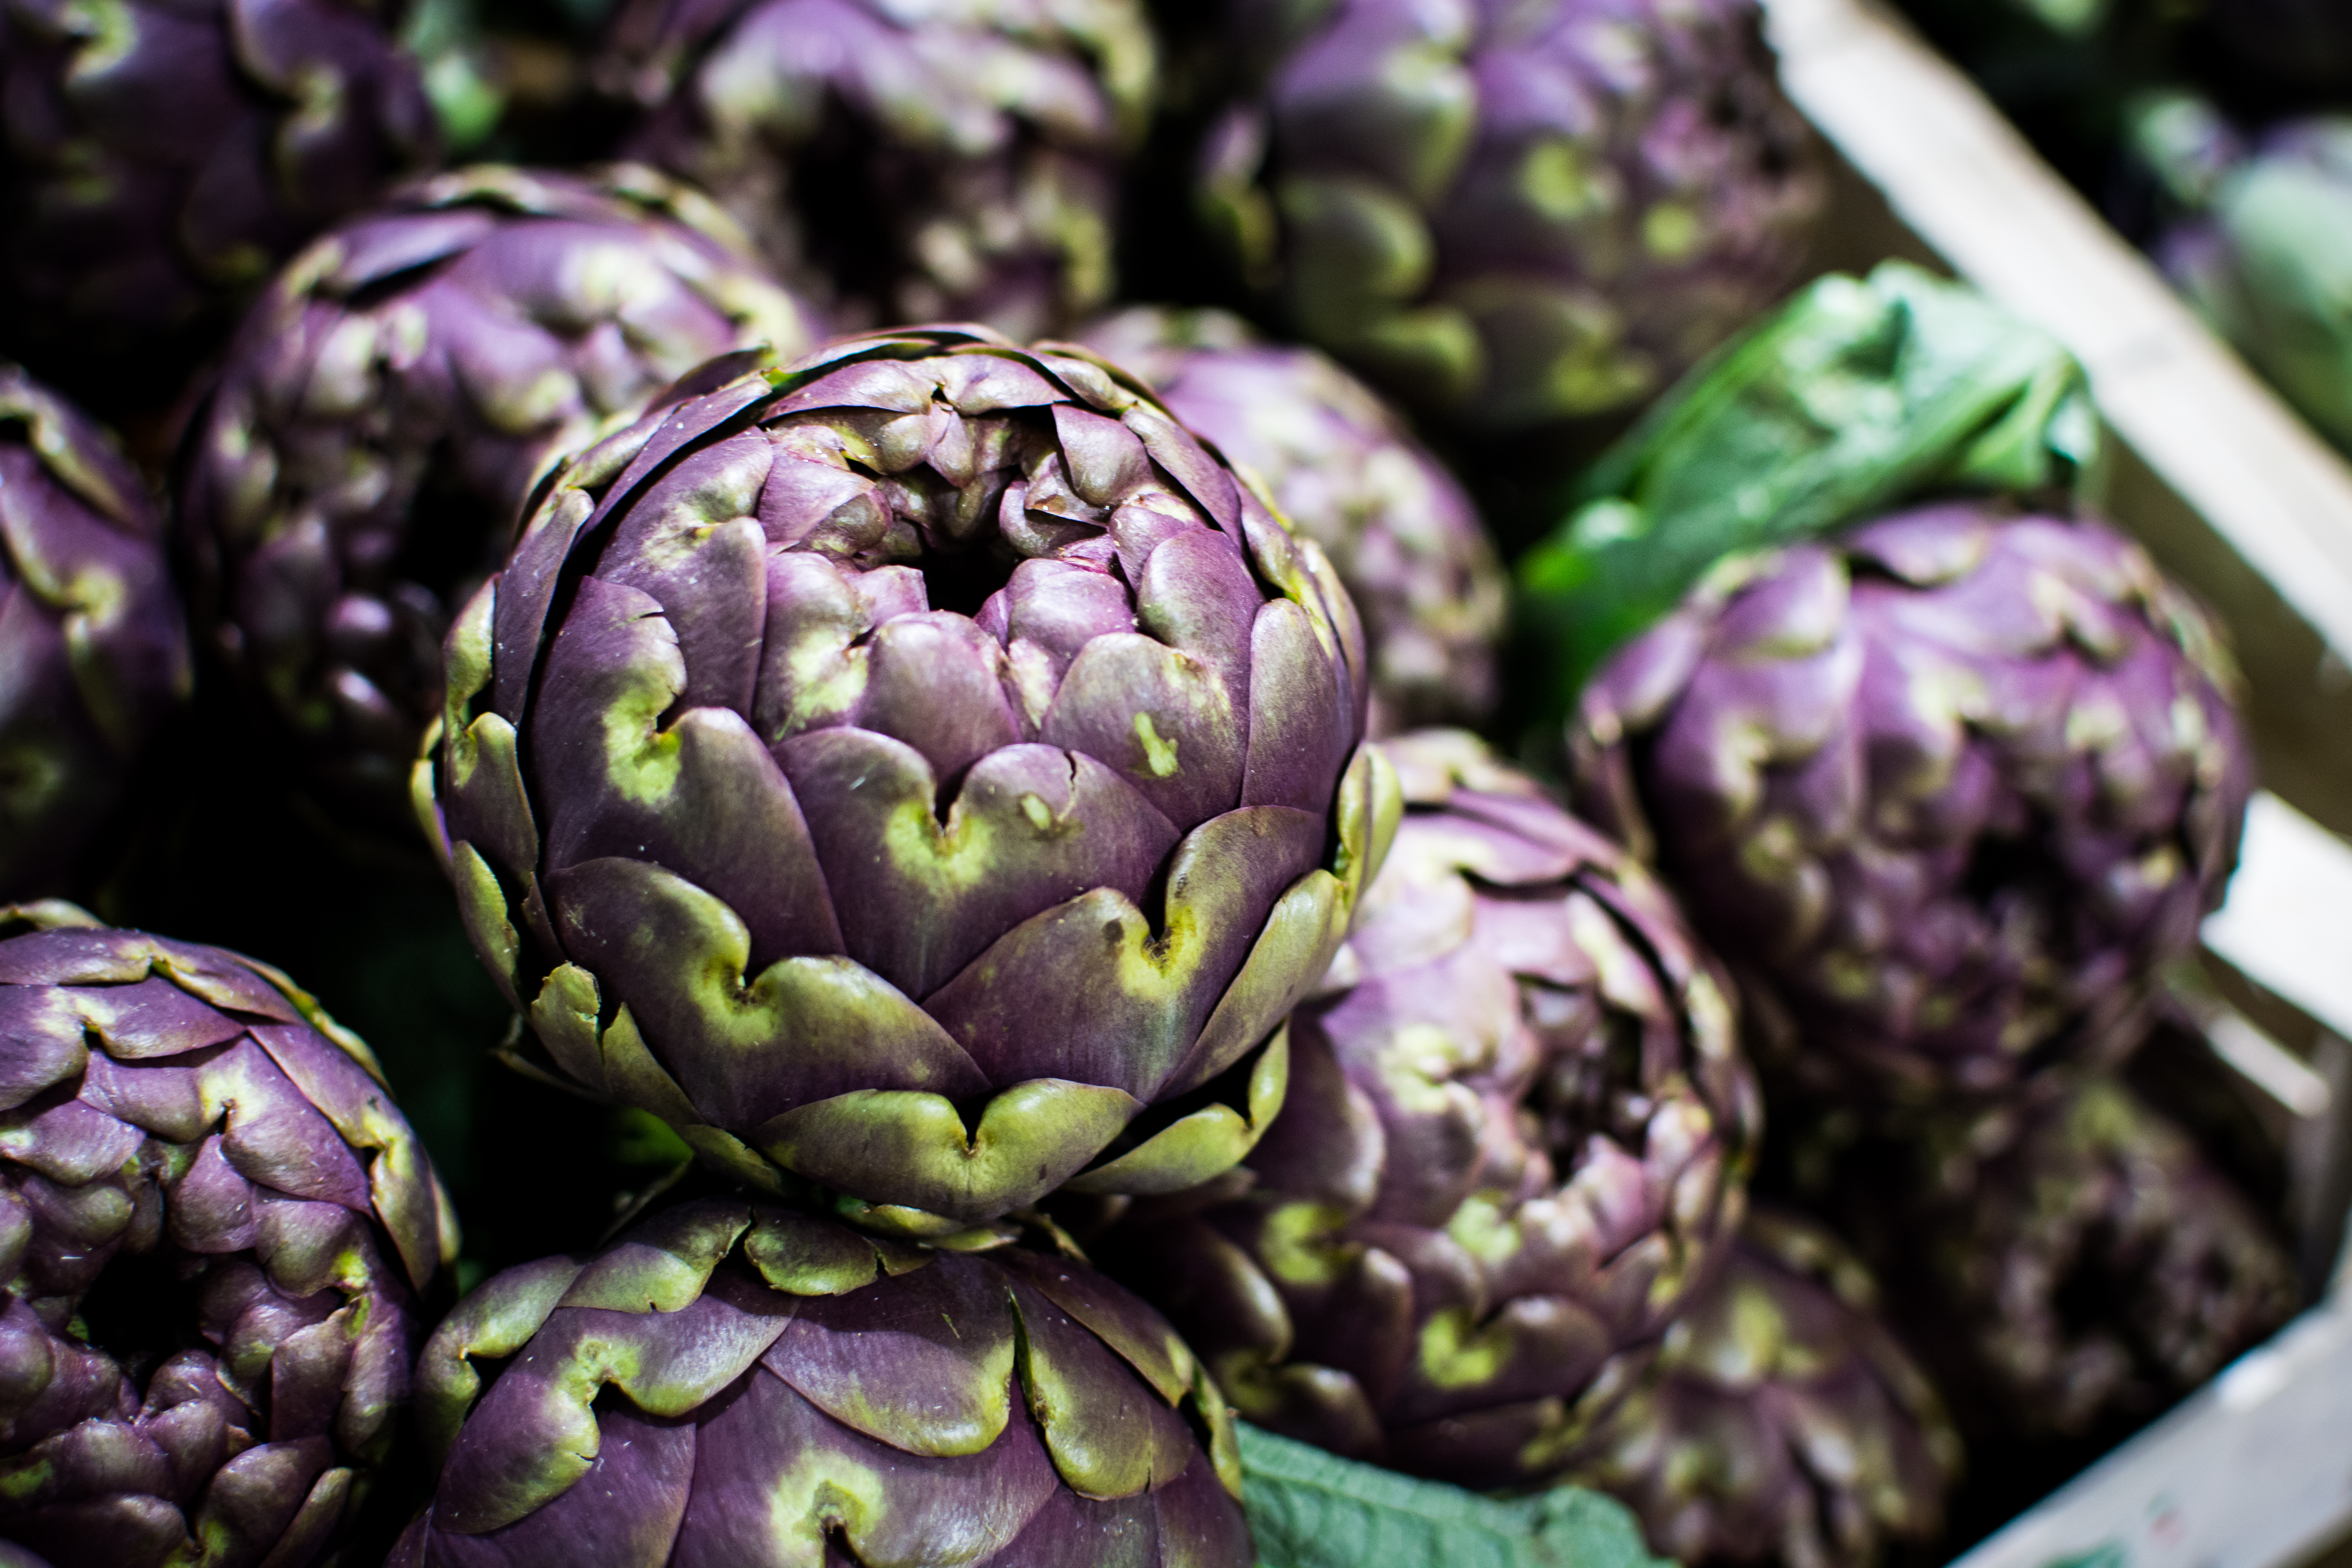
artichoke, purple, plant, vegetable, cynara, local food, food, violet, flower, natural foods, vegan nutrition, produce, superfood, artichoke thistle, flowering plant, cruciferous vegetables, daisy family, leaf vegetable